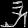
Label: Sandal